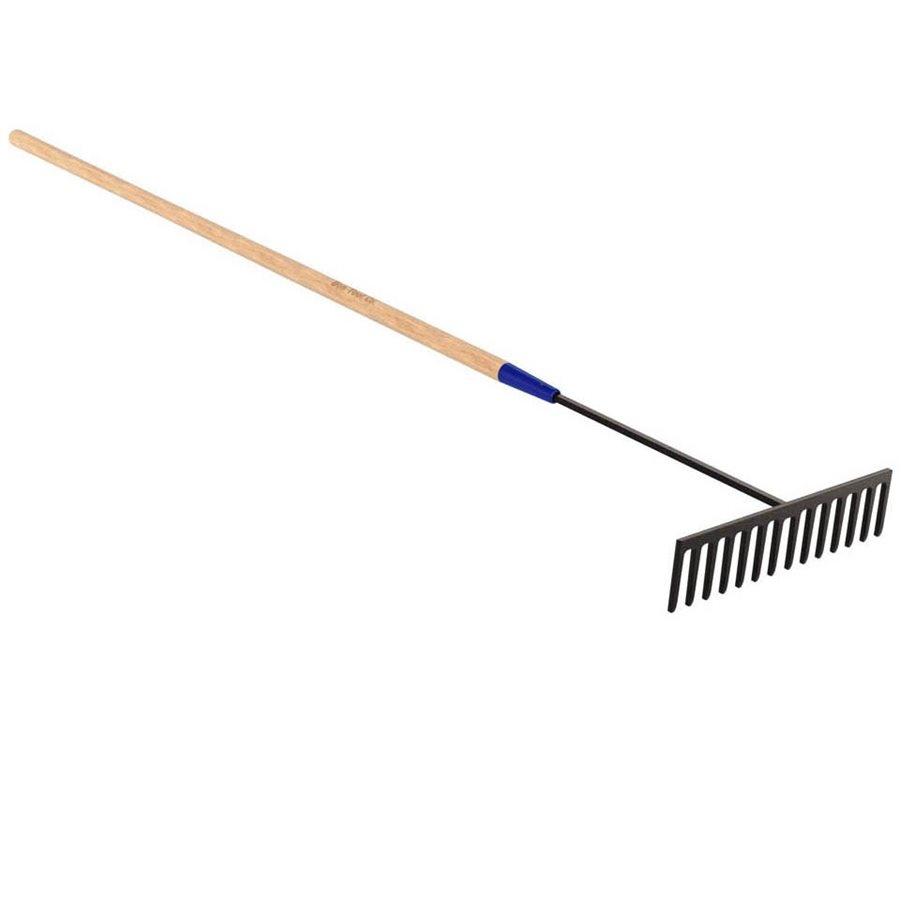
Asphalt Rake
1 / 2 " square shank Overall length is 76 1 / 2 " 60" wood handle Head length: 16" 14 teeth Use replacement handle #11-437
Brand: Bon
Category: Business & Industrial > Heavy Machinery > Pavers > Asphalt Pavers